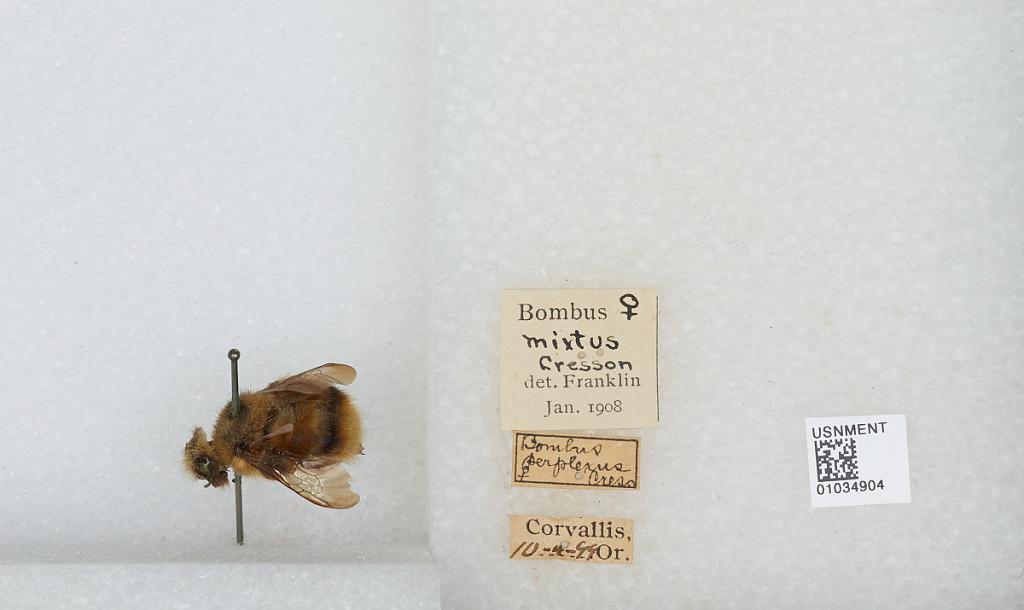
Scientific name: Bombus (Pyrobombus) mixtus Cresson
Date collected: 1899-10-4
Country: United States
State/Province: Oregon
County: Benton
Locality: Corvallis
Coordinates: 44.57, -123.28
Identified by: Franklin